Castle Tower Apartments

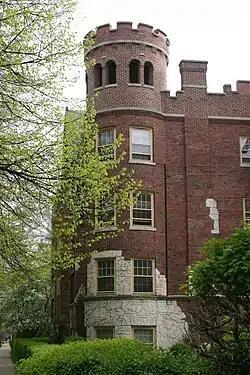
Castle Tower Apartments in 2012

Castle Tower Apartments is a historic apartment building at 2212-2226 Sherman Avenue in Evanston, Illinois. The three-story building was built in 1928. The building has a "U" shape, a common form for apartment buildings in Evanston, with a large courtyard in the middle. Architects Cable & Spitz designed the building in the Tudor Revival style. Their design includes several rounded and square towers along the sides of the building, crenellation on the towers and roofline, sections of half-timbering, and patches of limestone on the otherwise brick exterior.